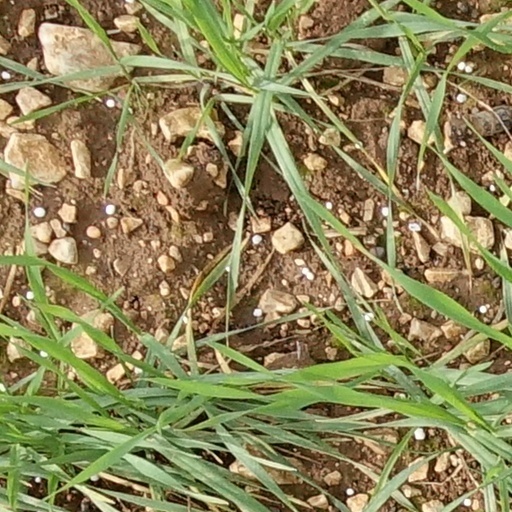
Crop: wheat